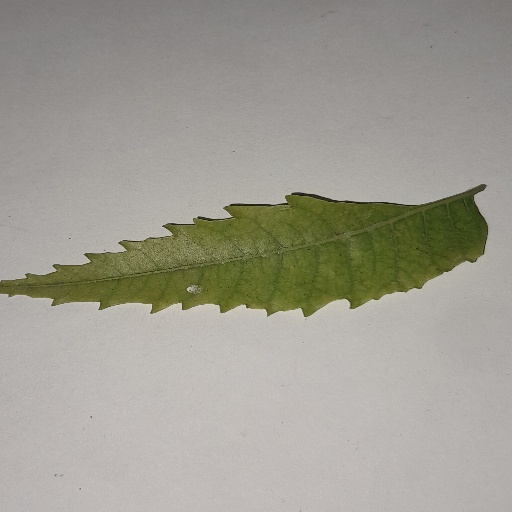
Species: Neem
Leaf condition: Yellow Leaf